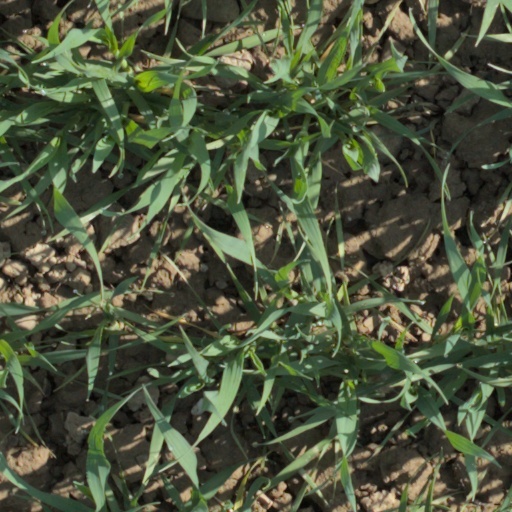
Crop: wheat